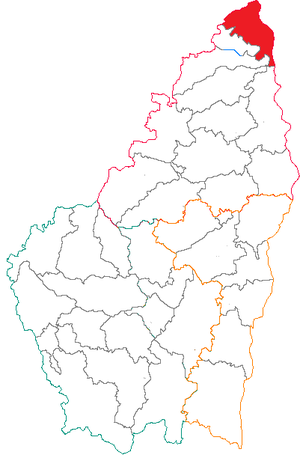
Situation du canton dans le département de l'Ardèche (France)
Le canton de Serrières est une ancienne division administrative française située dans le département de l'Ardèche et la région Rhône-Alpes.